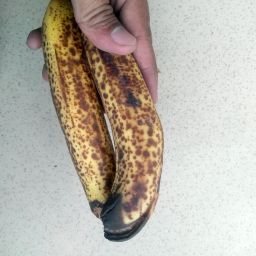
Fruit: Banana
Quality: Bad